MIL-53

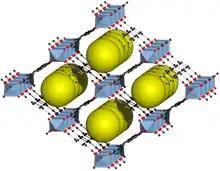
MIL-53

MIL-53 (MIL ⇒ "Matériaux de l′Institut Lavoisier") belongs to the class of metal-organic framework (MOF) materials. The first synthesis and the name was established by the group of Gérard Férey in 2002. The MIL-53 structure consists of inorganic [M-OH] chains, which are connected to four neighboring inorganic chains by therephthalate-based linker molecules. Each metal center is octahedrally coordinated by six oxygen atoms. Four of these oxygen atoms originate from four different carboxylate groups and the remaining two oxygen atoms belong to two different μ-OH moieties, which bridge neighboring metal centers. The resulting framework structure contains one-dimensional diamond-shaped pores. Many research group have investigated the flexibility of the MIL-53 structure. This flexible behavior, during which the pore cross-section changes reversibly, was termed 'breathing effect' and describes the ability of the MIL-53 framework to respond to external stimuli.